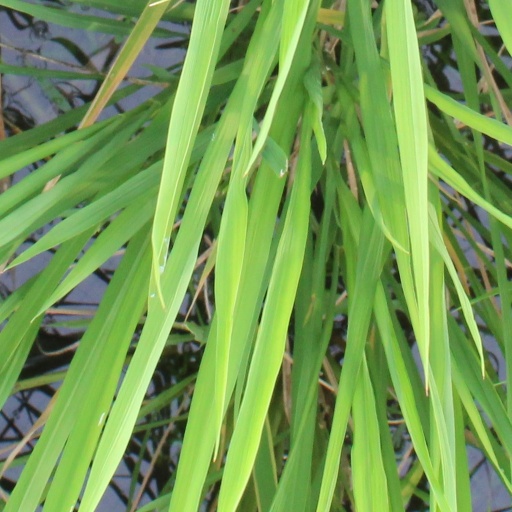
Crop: rice